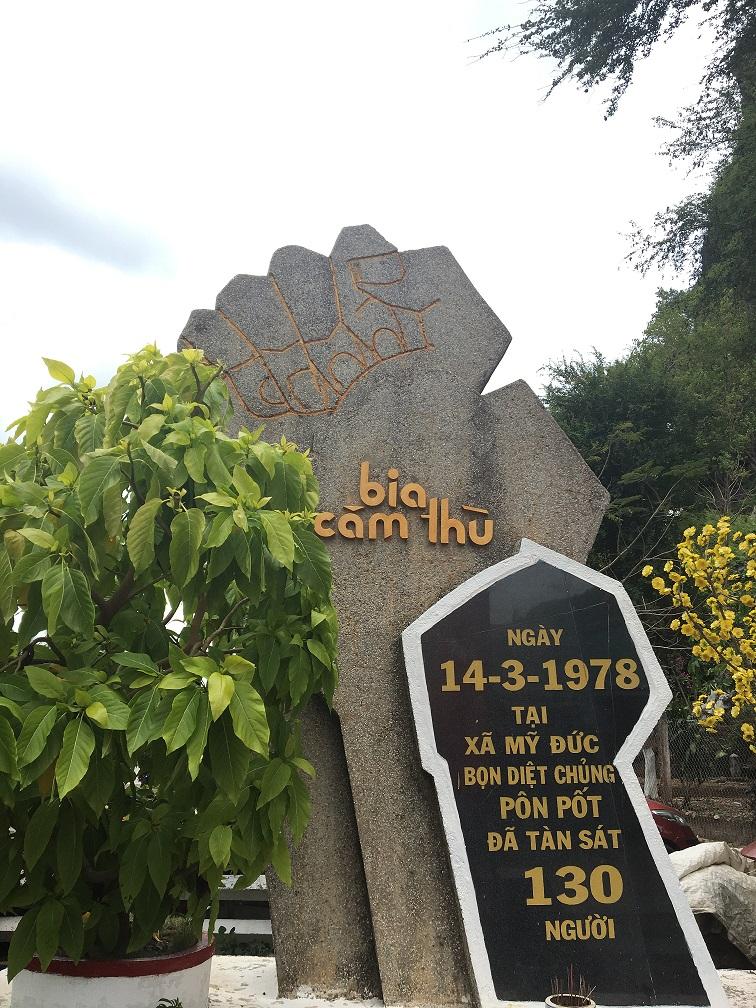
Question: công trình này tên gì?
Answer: công trình này tên bia căm thù